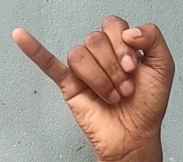
ASL sign: J